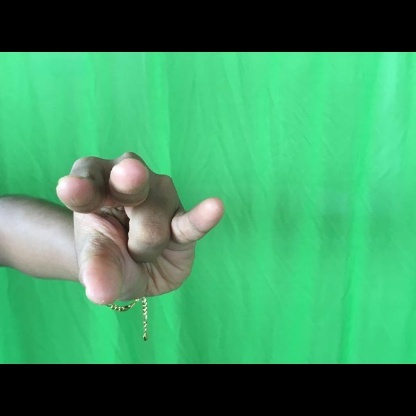
Mudra: Kangulam